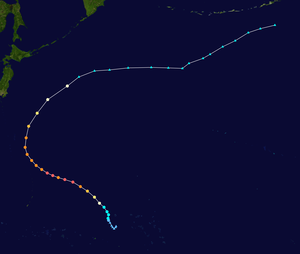
La saison cyclonique 2013 n'a pas de date spécifique de début ou de fin selon la définition de l'Organisation météorologique mondiale. Cependant, les cyclones tropicaux dans ce bassin montrent un double pic d'activité en mai et en novembre. Les vents dans le Pacifique ne sont pas enregistrés sur une minute mais sur dix minutes.